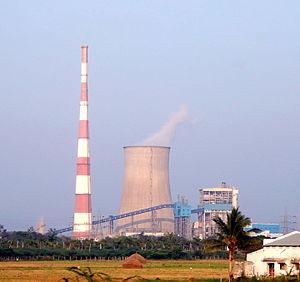
La centrale de Vijayawada est une centrale thermique alimentée au charbon située dans l'état du Andhra Pradesh en Inde.